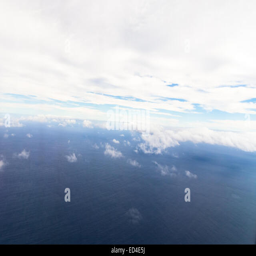
photograph taken above the clouds over bodies of water